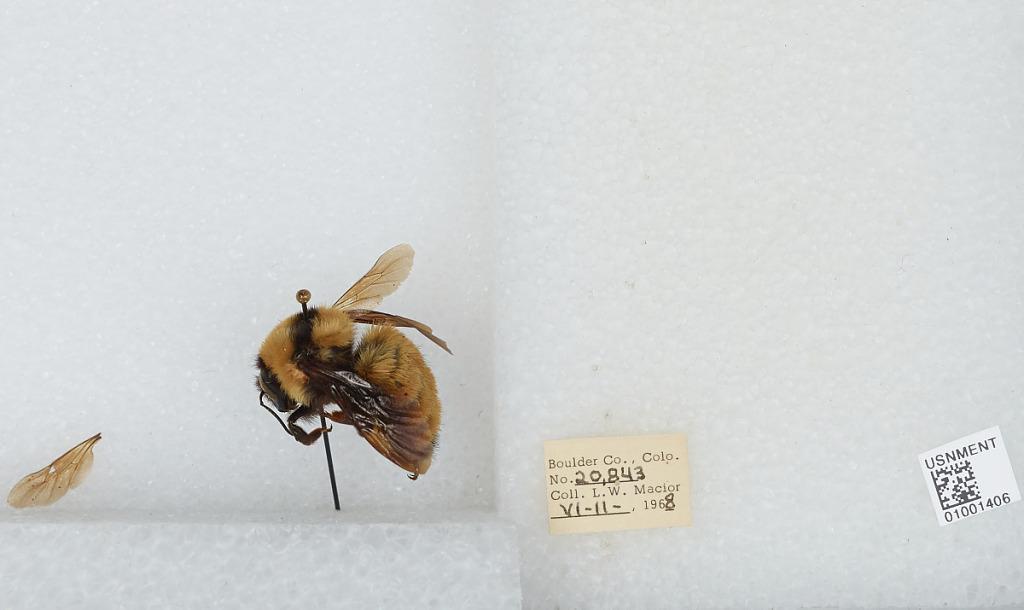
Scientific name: Bombus (Fervidobombus) fervidus fervidus (Fabricius)
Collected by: L. Macior
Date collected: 1968-6-11
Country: United States
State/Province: Colorado
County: Boulder
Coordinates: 40.09, -105.36